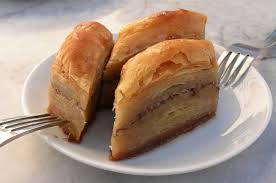
Yemek: baklava